Henry Haig

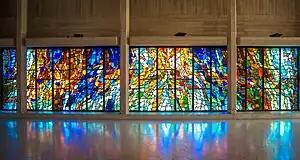
"Pentecost", (1972–73), Clifton Cathedral

Both Joan and Henry went into teaching. Henry taught at Kingston College of Art and, whilst there, received a commission for St Richard's Church in Ham, London, under construction in 1964–65. Henry created fourteen dalle de verre windows inspired by the life of St Richard. He also painted the sacristy door panels which are faced with enamels, gold and silver fused onto sheet steel, the left door depicting the Bishop's chalice and the right evoking the "shimmer at the entrance to Paradise". The sculpted wood, copper and gilt processional cross and candlesticks are also Haig's work.